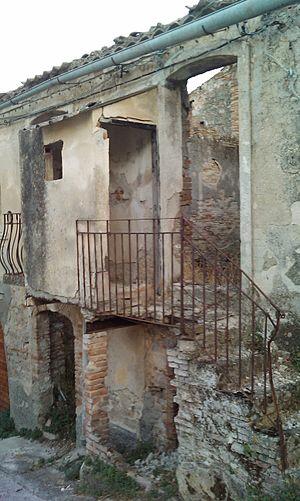
Camini est une commune italienne de la province de Reggio de Calabre dans la région Calabre en Italie.